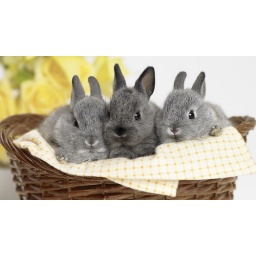
3 gray bunny rabbits in a basket with yellow flower in background on white background.